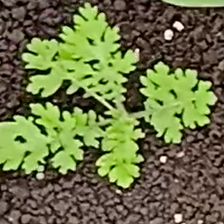
Weed species: Gajar_gavat_(Parthenium hysterophorus)